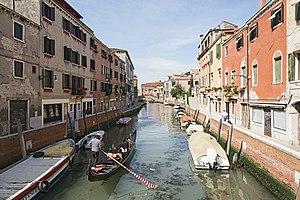
Le rio dei Carmini est un canal de Venise dans le sestiere de Dorsoduro.